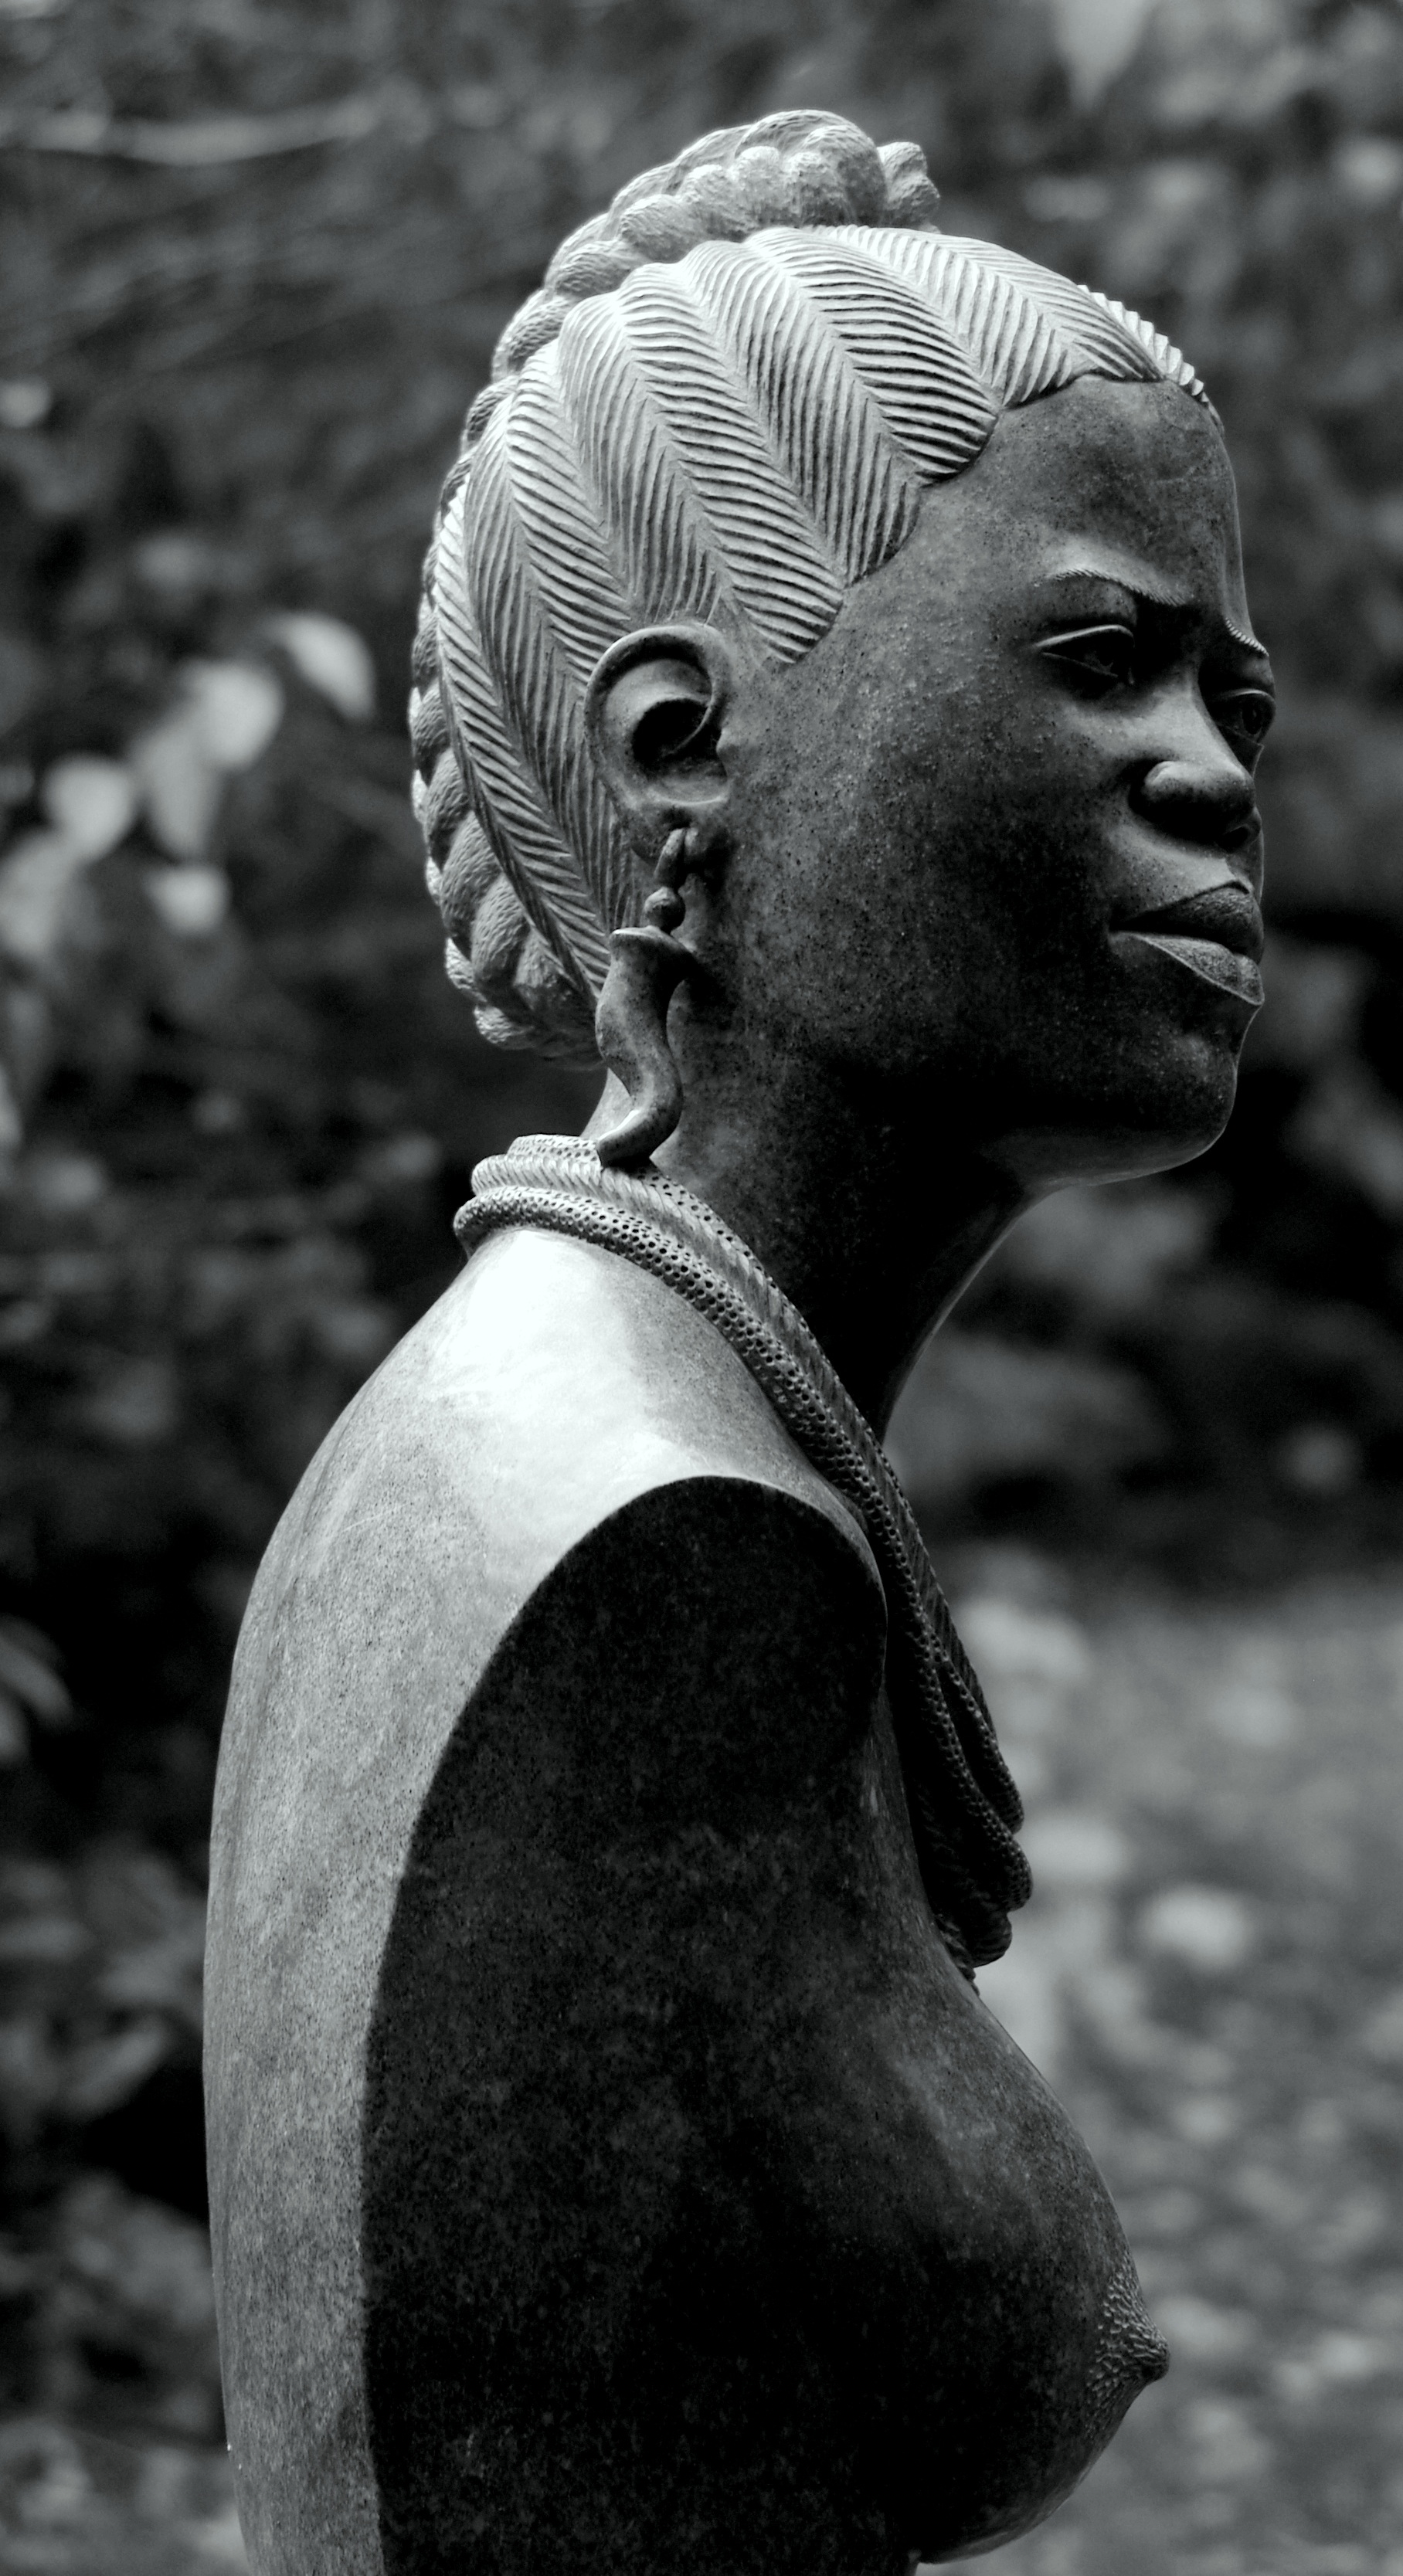
rock, black and white, photography, monument, statue, portrait, black, monochrome, sculpture, art, temple, head, photograph, carving, monochrome photography, ancient history, nonbuilding structure, human positions